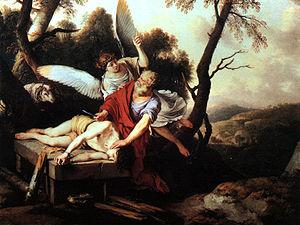
Abraham est le principal patriarche des religions juive, chrétienne et musulmane. Il est la figure centrale du Livre de la Genèse. Abraham fait partie des premiers patriarches de la Bible. Initiateur du monothéisme, il est l'aïeul du judaïsme, du christianisme et de l'islam.
Zadkiel ou Hesediel est l'archange de la liberté, de la bienveillance, et de la compassion. Il est également le saint patron de la miséricorde. Il est aussi connu sous les noms de Tsadqiel, Sachiel, Zedekiel, Zadakiel, Tzadkiel, Zedekul et Hesediel.